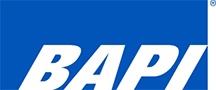
BA/DCD05-10K-D-BB | CO2 24/7 10000PPM 3-LED BAPI-BOX™ Duct [0-5V] NO LED [Blue] | BAPI
Resources
Brand: BAPI
Category: Home & Garden > Flood, Fire & Gas Safety > Smoke & Carbon Monoxide Detectors > Carbon Monoxide Detectors